Holy Face of Jesus

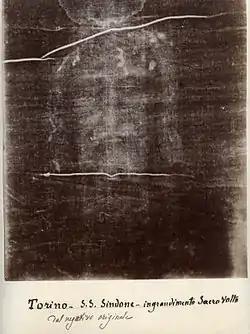
Secondo Pia's 1898 negative of the image on the Shroud of Turin. Image from Musée de l'Élysée, Lausanne.

The Holy Face of Jesus is a title for specific images which some Catholics believe to be miraculously formed representations of the face of Jesus Christ. The image obtained from the Shroud of Turin is associated with a specific medal worn by some Roman Catholics and is also one of the Catholic devotions to Christ.